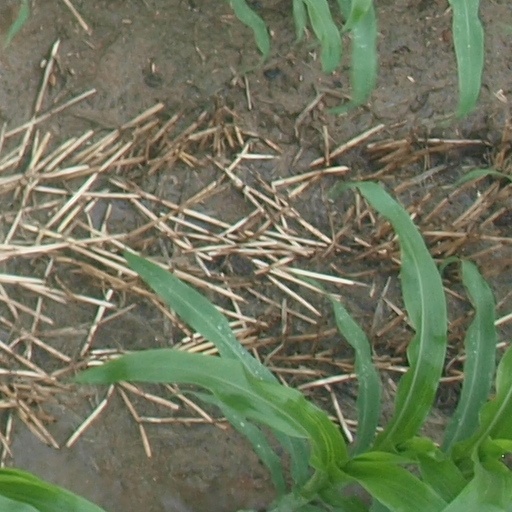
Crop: maize; corn